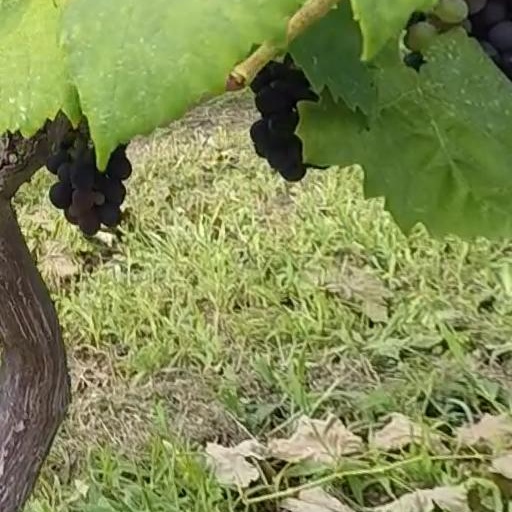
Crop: grape